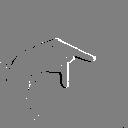
ASL letter: p